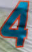
Number: 4